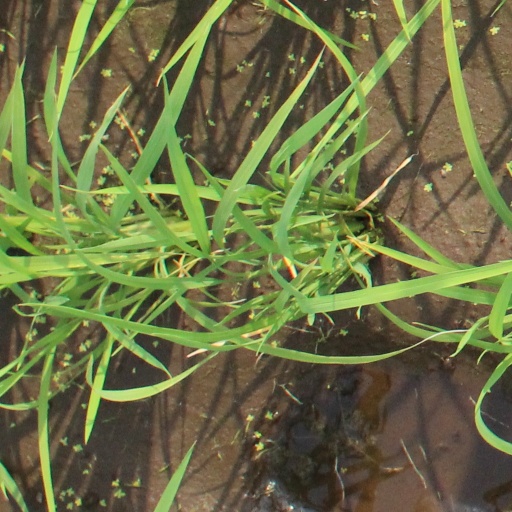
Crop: rice